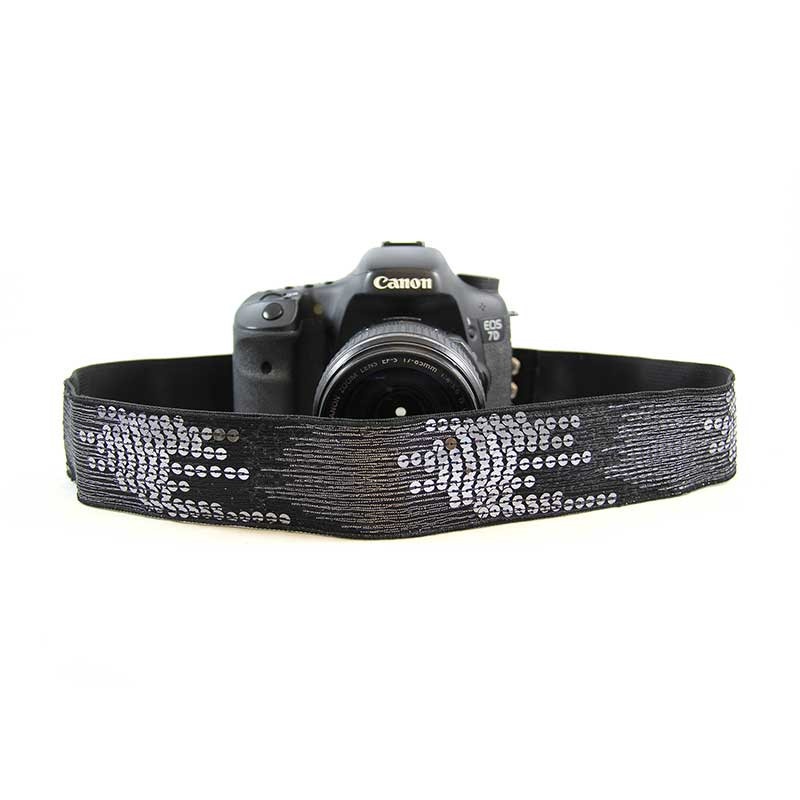
Sequin
Features: Comfortable plush velvet surface Customized metal logo rivets Premium nylon webbing for ultimate durability Adjustable features for preferred positioning either around your neck or across your body messenger style Size Dimensions: Decorative: 2” wide x 30” long Connection: 3/8” wide x 14” long premium nylon webbing Total Length: 30” fixed length with up to 12-14” additional adjustability on each side of strap Care: Spot clean with microfiber cloth and water
Brand: Capturing Couture
Category: Cameras & Optics > Camera & Optic Accessories > Camera Parts & Accessories > Camera Straps > Neck Straps